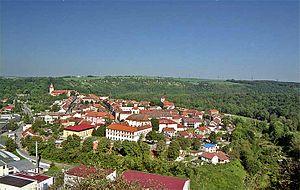
Moravský Krumlov est une ville du district de Znojmo, dans la région de Moravie-du-Sud, en Tchéquie. Sa population s'élevait à 5 729 habitants en 2019.